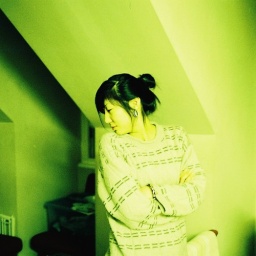
in field rat's house Xmas eve